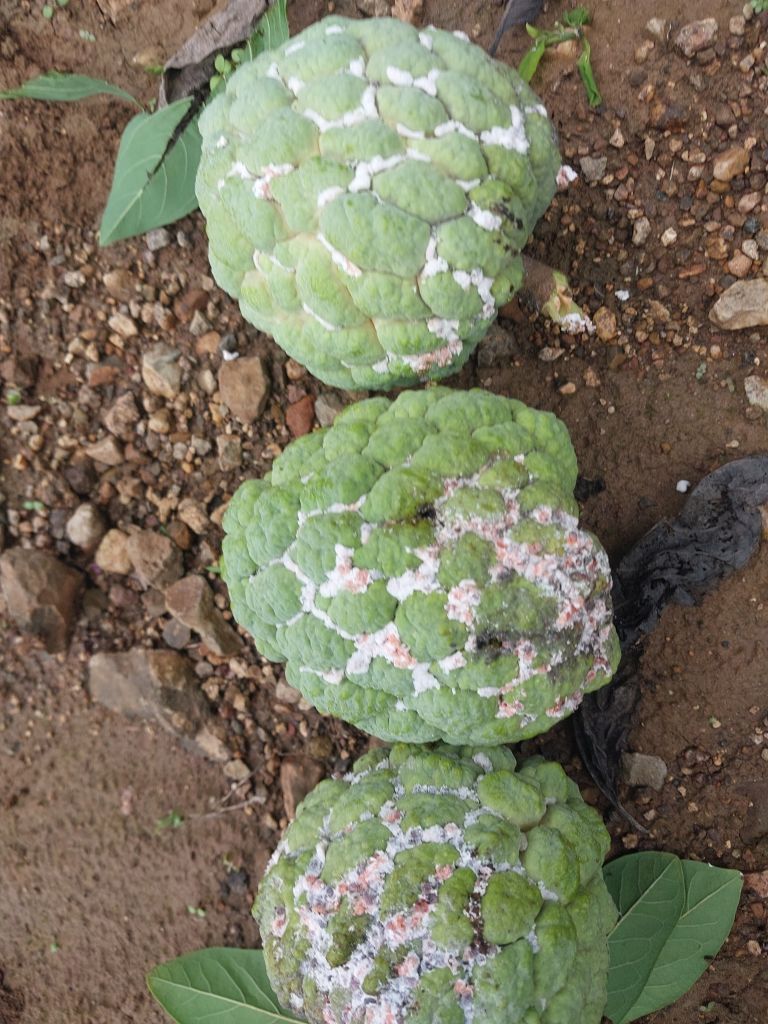
Disease label: Mealy Bug